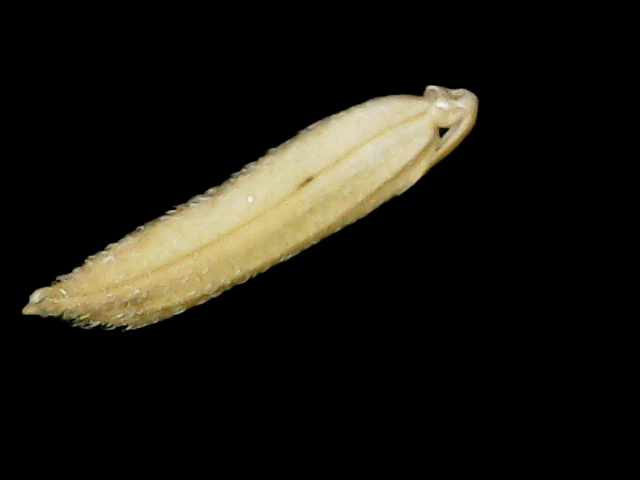
Rice variety: Binadhan19